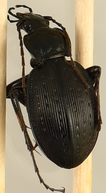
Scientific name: Carabus goryi
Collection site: Mountain Lake Biological Station NEON (MLBS), plot MLBS_011